Lefteris Hapsiadis

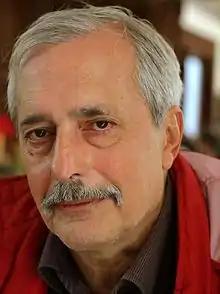

Lefteris Hapsiadis (23 October 1953 – 2 October 2023) was a Greek contemporary songwriter, poet, and writer of novels.